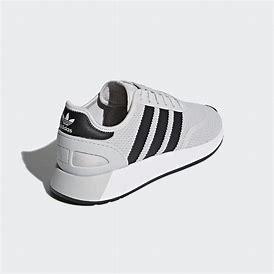
Brand: Adidas
Model: N 5923